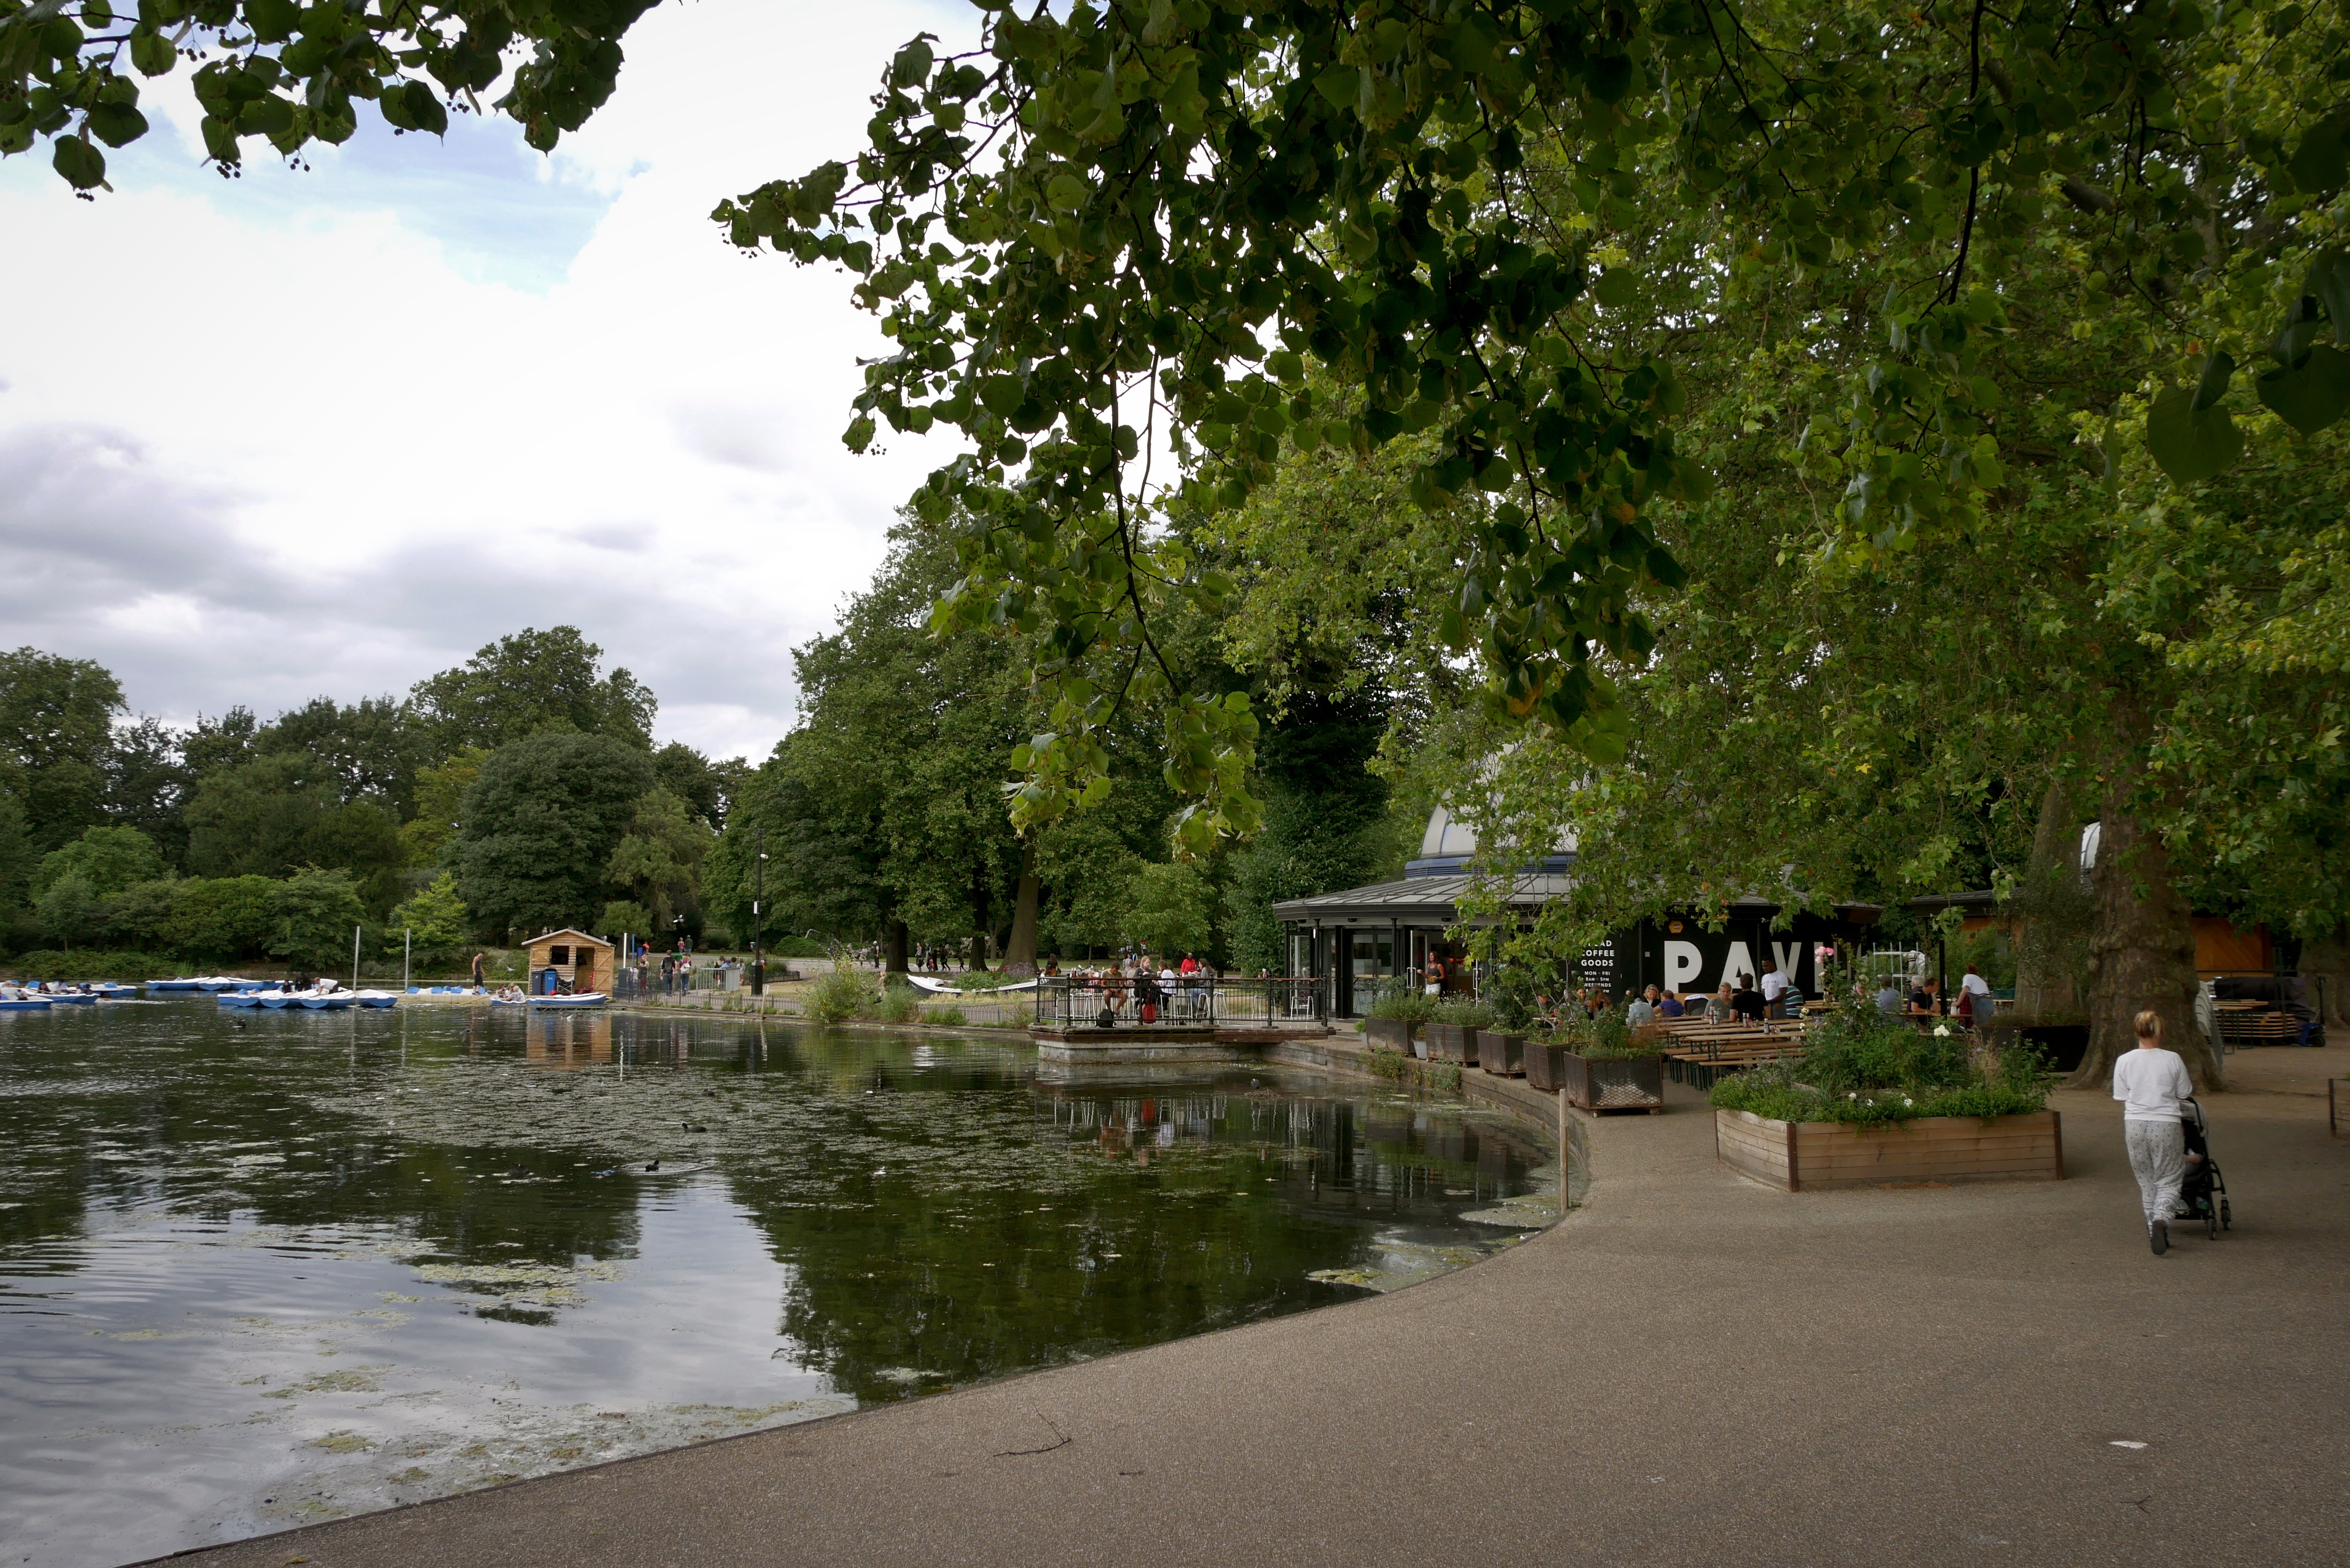
tree, water, river, canal, park, waterway